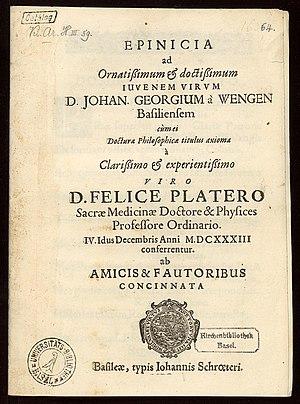
Document attestant que Johann Georg à Wengen fut reçu docteur en philosophie, à l’âge de 21 ans, des mains du célèbre Félix Platter.
La famille à Wengen olim von Wengen, von Wängi, von Wengi, AWeng, de Wengen et a’Weng en France est une famille zwinglienne de l’ancienne bourgeoisie bâloise, issue de la seule branche subsistante et bâtarde des petits seigneurs de Wängi près Frauenfeld, en leur temps ministériaux des comtes de Toggenbourg lesquels, ruinés au XVᵉ siècle, se retirèrent à Constance. Leur ultime descendant gagna Bâle en 1550 et fut l’aïeul d’un pasteur et de cinq artistes peintres. La branche aînée quitta Bâle pour l’Alsace en 1803, se convertit au catholicisme et fut naturalisée française en 1846, puis émigra en Franche-Comté après l’annexion de l’Alsace-Lorraine. En France, la famille se distingua dans la métallurgie, l’armée et le clergé.